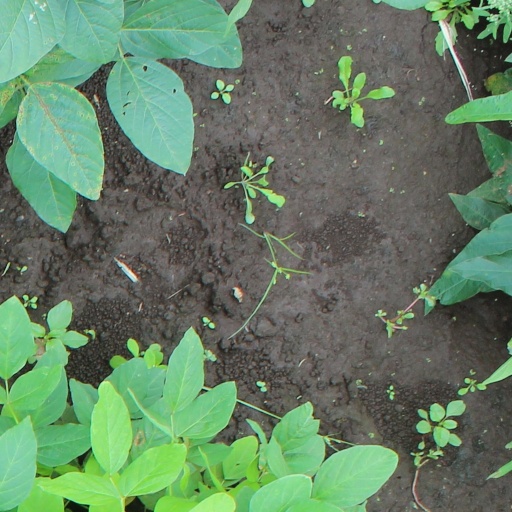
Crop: soybean